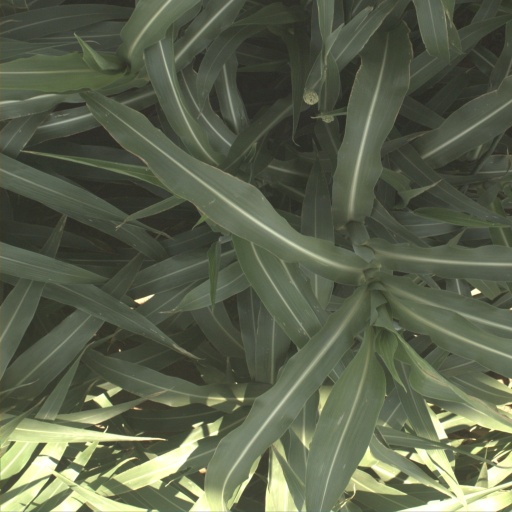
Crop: sorghum